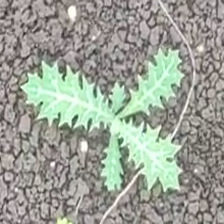
Weed species: Bilayat_(Mexicana_Argemone)